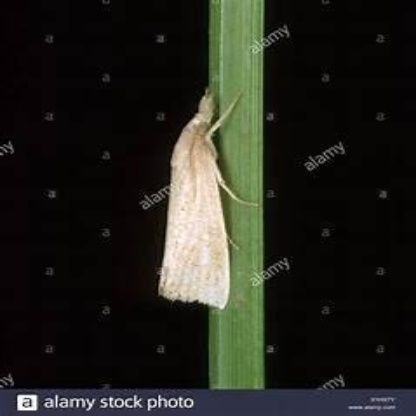
Nhãn: Sâu đục thân (Sọc nâu )( Chilo suppressalis )